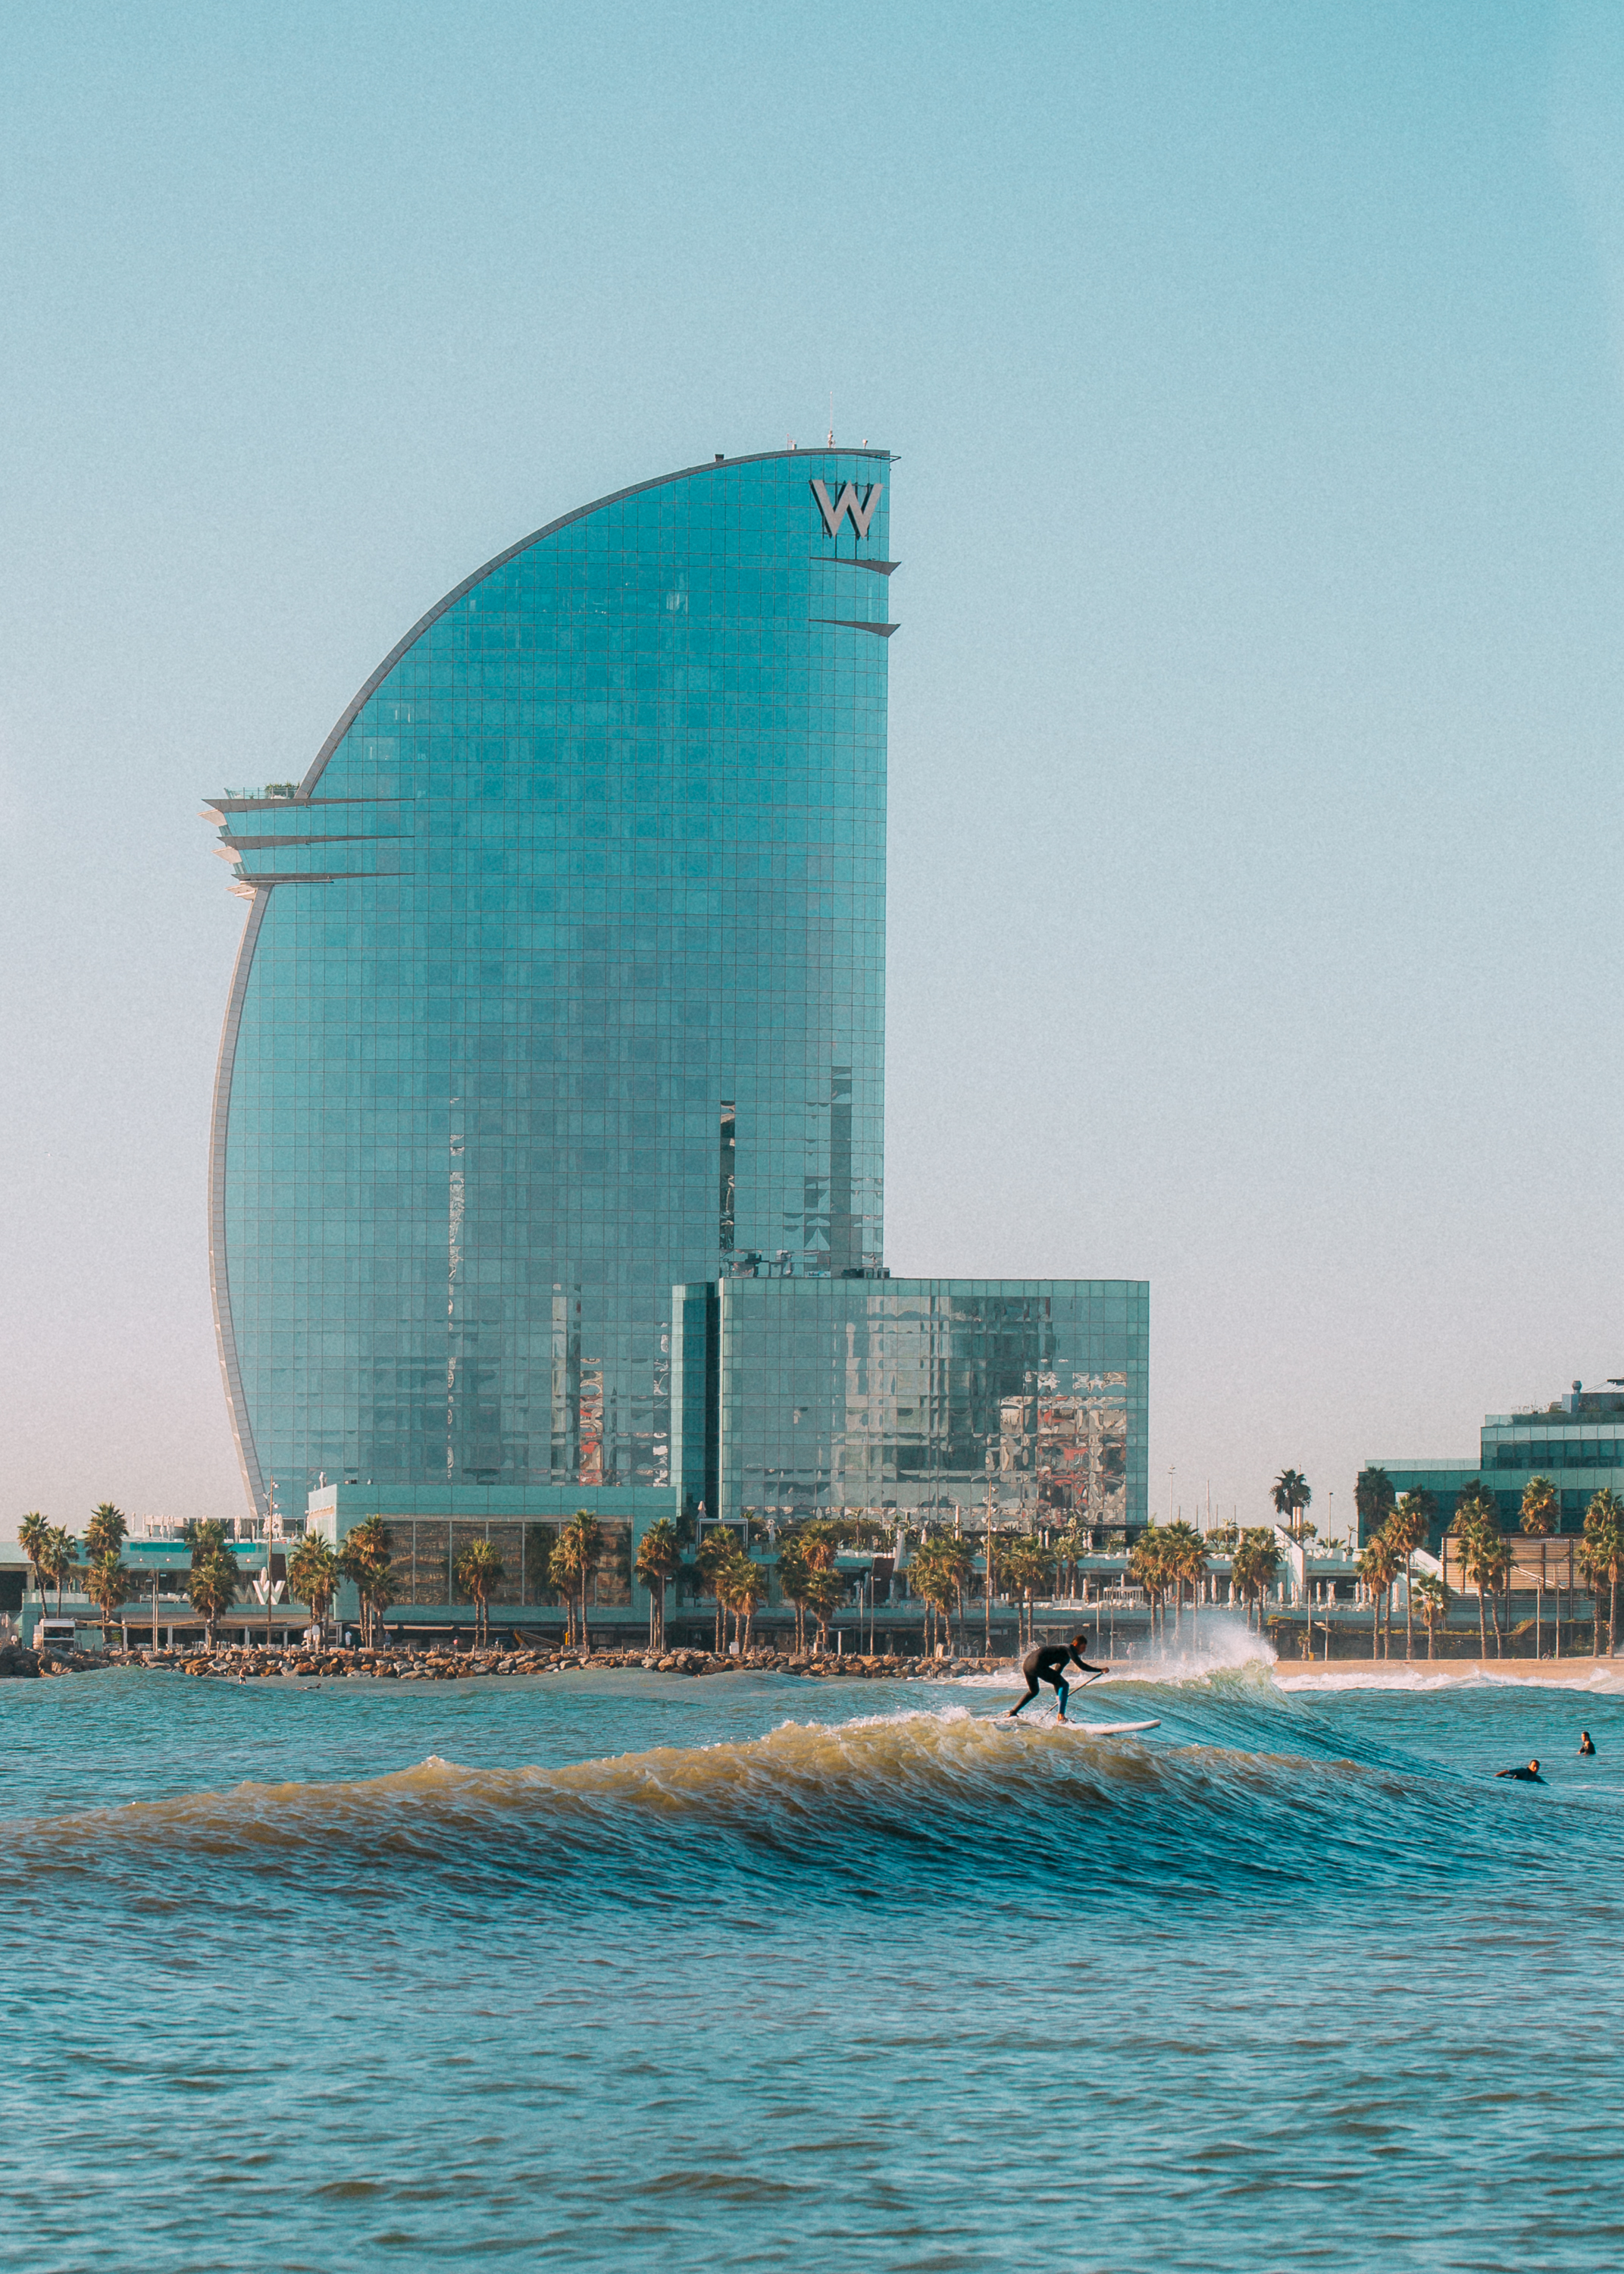
water, architecture, sky, sea, building, technology, city, vacation, ocean, hotel, skyscraper, tourism